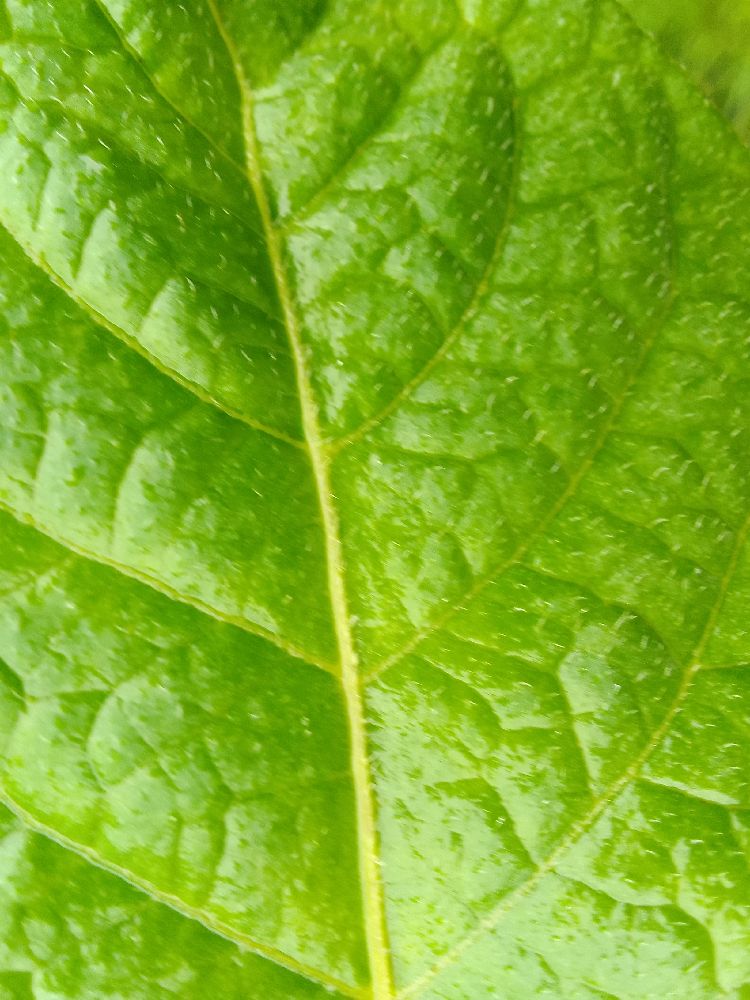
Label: Healthy